Street dogs in Thailand

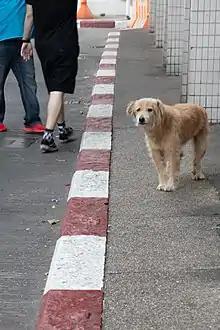
A street dog in front of the Shangri-La Hotel in Bangkok

Street dogs, commonly soi dogs (in Thai "soi" means 'side-street', 'lane', or 'alley') in Thailand, are ownerless, free-ranging dogs. These dogs are sometimes rounded up and sold as meat in Vietnam and China. It is estimated that there are about 8.5 million dogs in Thailand, of which about 730,000 are abandoned by their owners. Bangkok alone is estimated to have from 100,000 to 300,000 street dogs. Few have been vaccinated against canine diseases.